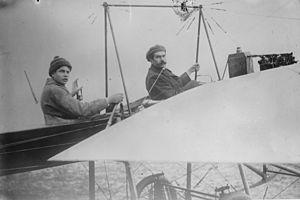
René Hanriot, né le 11 juin 1867 à Vaite et mort le 7 novembre 1925, est un pilote automobile, un pionnier de l'aviation et un industriel français.
Marcel Hanriot, né le 8 juin 1894 à Champlitte et mort le 31 mars 1961 à Nice, est un aviateur et industriel français.